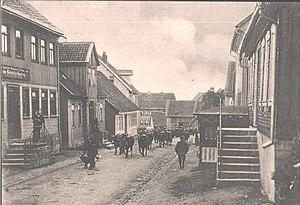
Hohegeiss est un quartier de la commune allemande de Braunlage, dans l'arrondissement de Goslar, Land de Basse-Saxe.